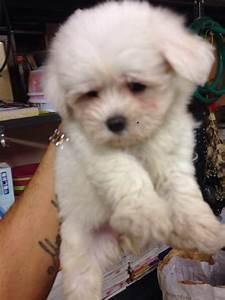
dog